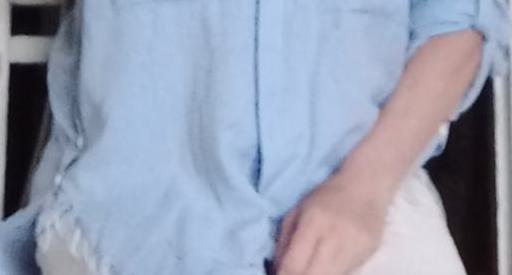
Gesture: no_gesture